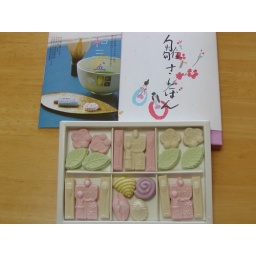
Hina-sanbon is a cake made by sugar. Hina means the spring ivent for little girls in Japan.